Drama (Yes album)

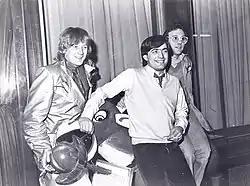
Downes (far left) and Horn (far right) joined Yes after the departures of Jon Anderson and Rick Wakeman.

Squire, Howe, and White continued to rehearse as a three-piece in Townhouse Studios. At the same time, bassist and singer Trevor Horn and keyboardist Geoff Downes of the new wave band The Buggles were enjoying worldwide success with their 1979 hit single "Video Killed the Radio Star", and had recently secured Brian Lane as their new manager. Since Lane was also responsible for Yes, and with both groups now working from the same office, Lane asked Horn and Downes, both fans of the band, to contribute a song for the trio to record. This led to Horn and Downes meeting Squire at his home in Virginia Water, where Horn played "We Can Fly from Here", originally a Buggles song that was deemed too long for them to record, on the guitar and sang. Squire remarked that his voice was similar to Anderson's and invited both musicians to rehearse with the band. Squire convinced Howe and White to let the pair join the group, feeling they were suitable replacements. Downes thought the music the trio had arranged lacked direction, but Yes liked "We Can Fly from Here" and wished to develop and record it.